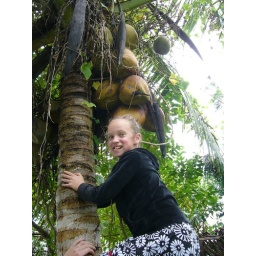
a little monkey in a tree